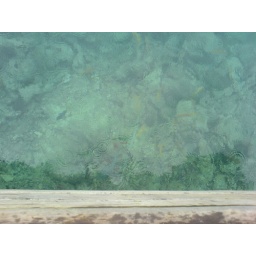
More futile attempts to get pictures of the fish in the water